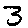
Label: 3